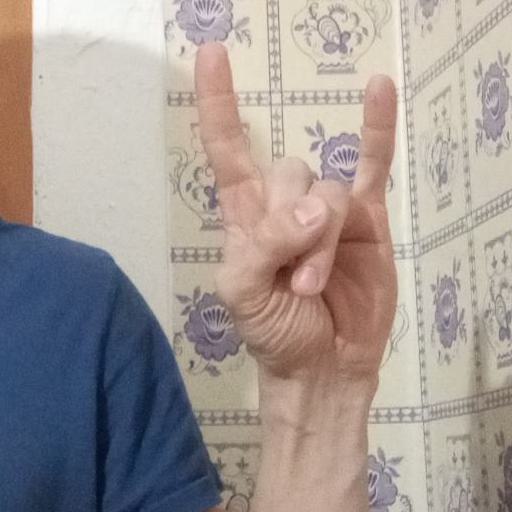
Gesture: rock